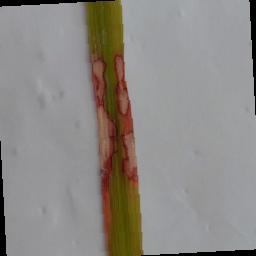
Label: Rice___Brown_Spot